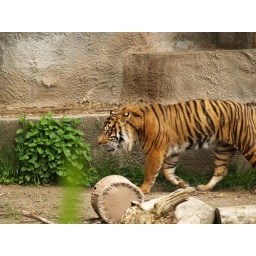
The tiger was walking around today, roaring every few seconds. He seemed a little bit angry...